Paxton Automotive

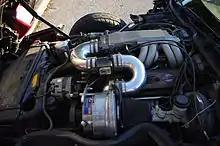
C4 Corvette fitted with Paxton SN-86 supercharger.

Paxton Automotive is a United States–based manufacturer of superchargers for automotive use. The company is the major proponent of the centrifugal type supercharger. Early products were offered under the McCulloch name. Some Paxton superchargers have been factory fitted, but most units sold have been aftermarket installed. Paxton products are possibly best known for their frequent use in performance-modified Ford Mustangs.